Gordon Rosenmeier

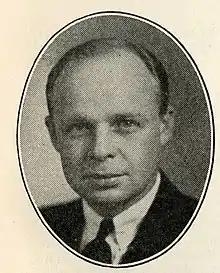
Official portrait of Rosenmeier for the 1941–42 legislative session

Rosenmeier ran in another special election in 1940, this time following the death of Frederick Joseph Miller. His opponent was Brainerd city council member Vic Quanstrom. Rosenmeier received 14,031 votes to Quanstrom's 7,231, winning by nearly a two-to-one margin.